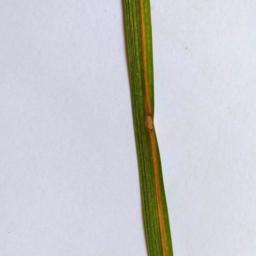
Label: Rice___Leaf_Blast